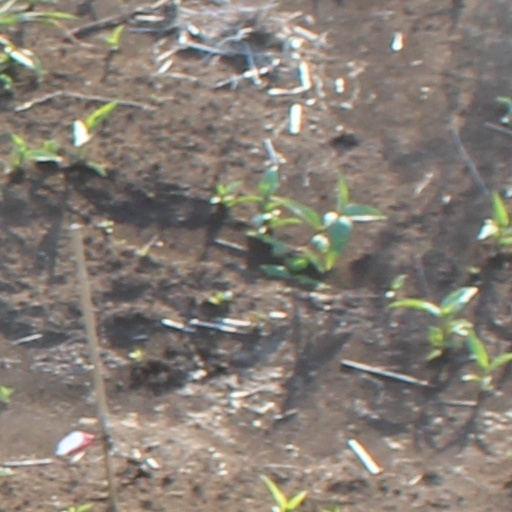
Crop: wheat